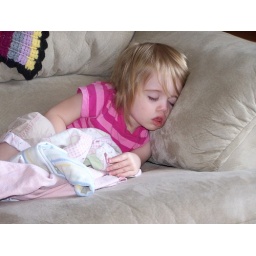
Nap time - Zoey is sleeping in chair beside couch